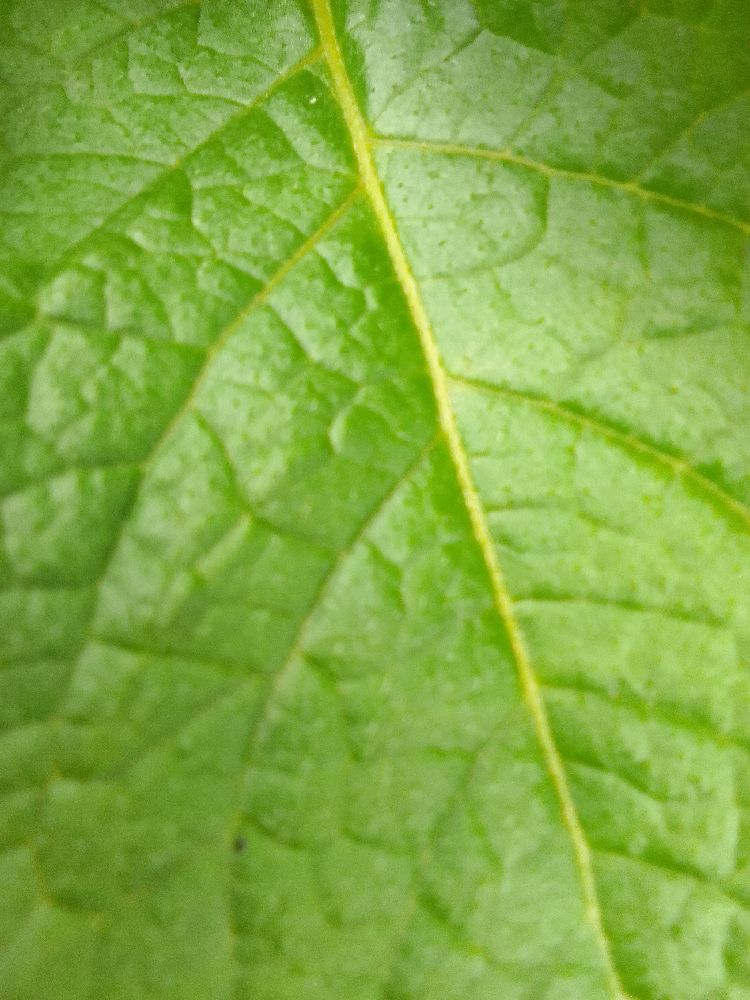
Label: Healthy